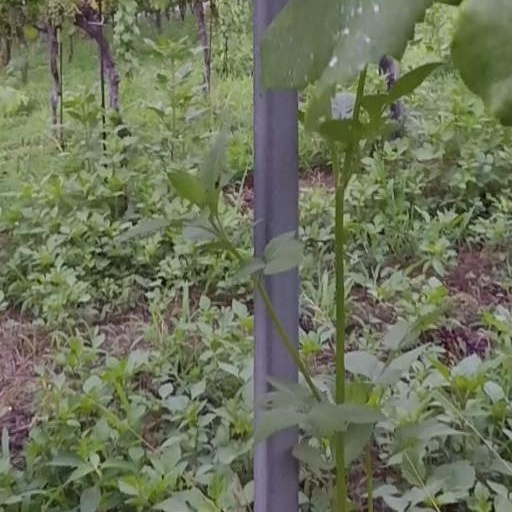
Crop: grape